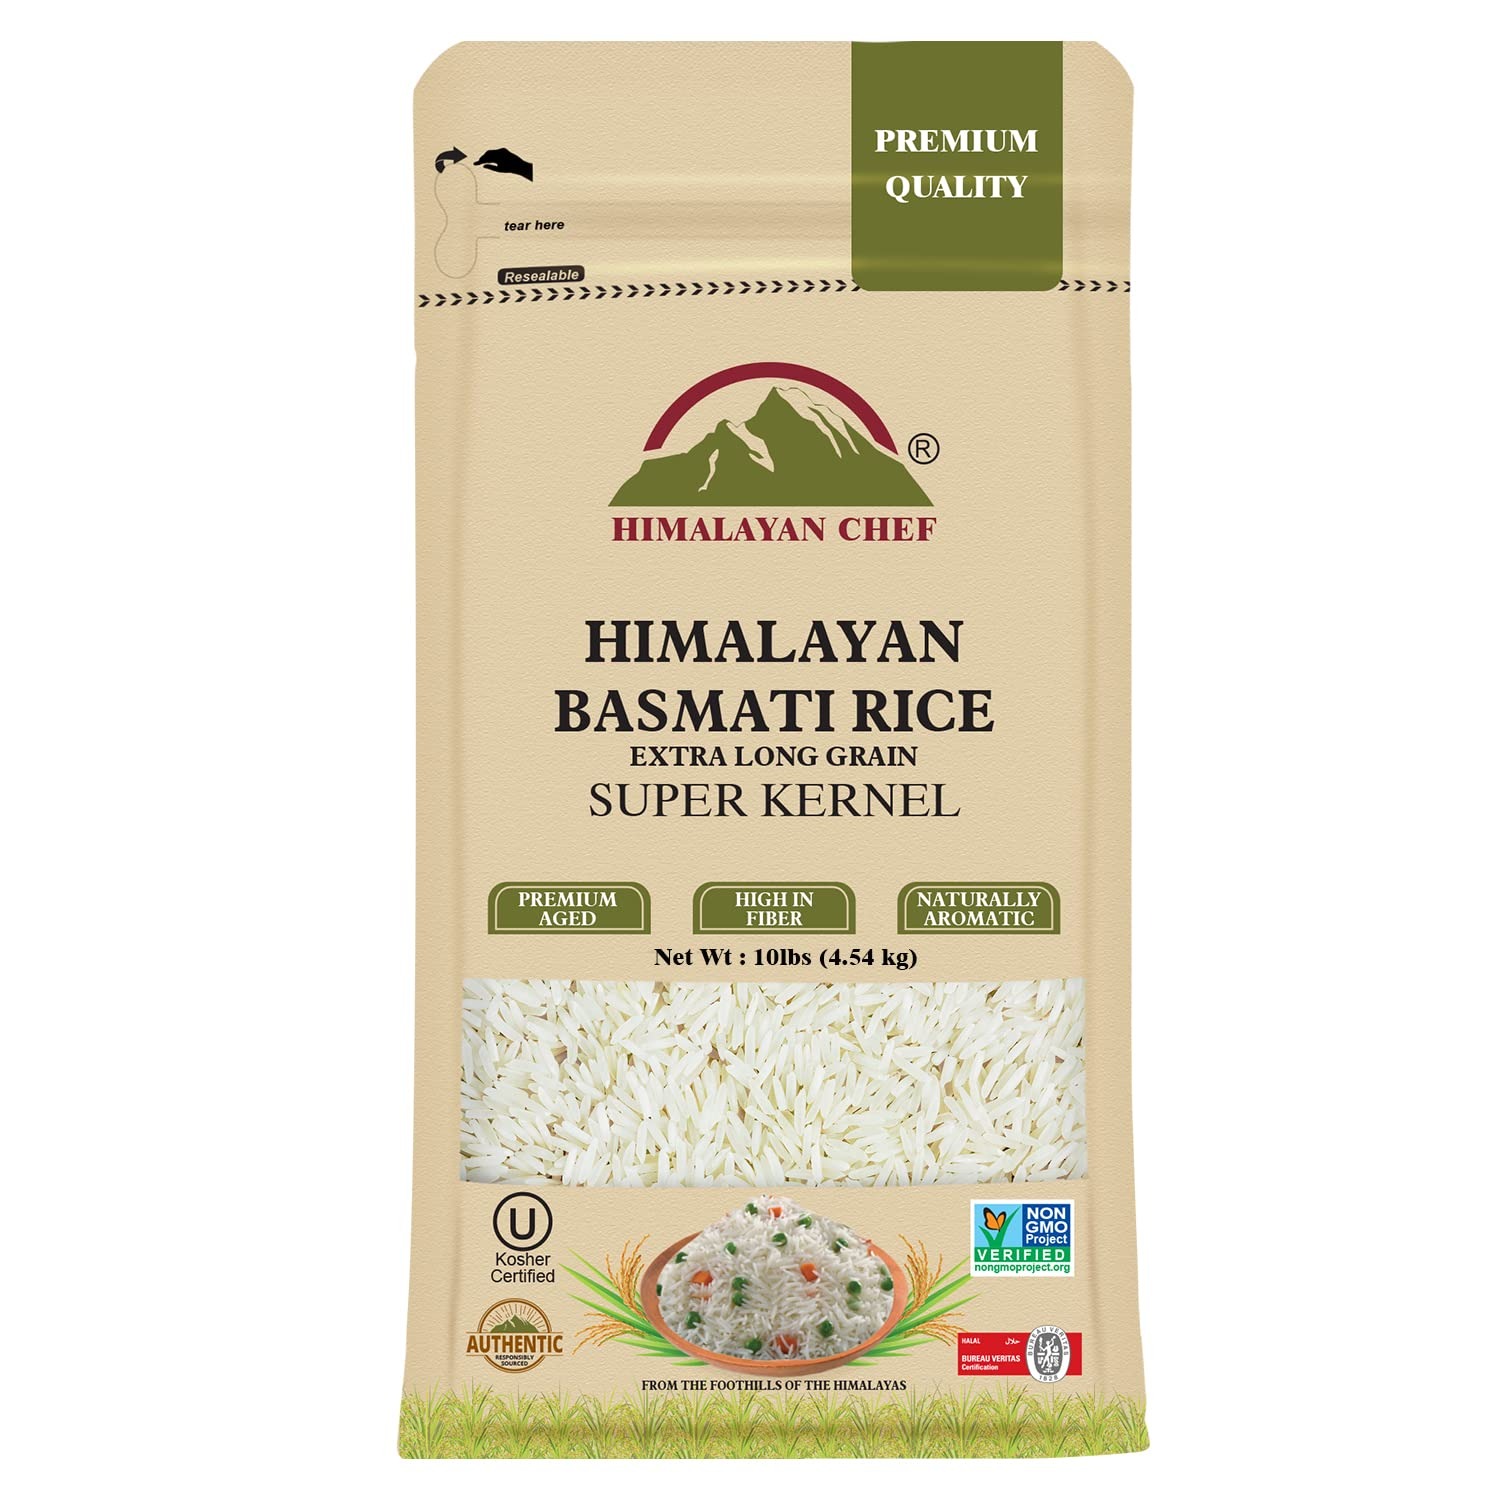
Item Name: Himalayan Chef Extra Long Basmati Rice - Premium Aged Healthy Grain, 10 lbs
Bullet Point 1: GREAT TASTING: Long and fluffy grain of the Himalayan Chef Extra-Long Basmati Rice is naturally aromatic and aged over 24 months for the perfect non-sticky texture and a delicate, sweet flavor
Bullet Point 2: EASY TO COOK: Extra-Long Basmati Rice is ready in about 15-20 minutes and is great for curries, pilafs, stir-fries, or as a side on its own
Bullet Point 3: NATURALLY SOURCED: Basmati rice is a variety of long-grained rice that originates in the foothills of the Himalayas
Bullet Point 4: CERTIFIED: Our Himalayan Chef Basmati Rice is vegan, Non-GMO, naturally gluten-free, kosher, halal, and non-fat
Value: 160.0
Unit: Ounce

Price: 24.99